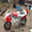
Label: motorcycle